John Gambril Nicholson

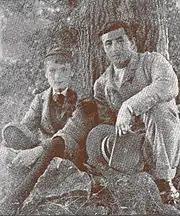
A widely reproduced photograph of Nicholson (right) with Alec Melling, a student to whom he dedicated his second poetry collection, "A Chaplet of Southernwood" (1896).

John Gambril (Francis) Nicholson (1866–1931) was an English school teacher, poet, and amateur photographer. He was one of the Uranians, a clandestine group of British men who wrote poetry idealizing the beauty and love of adolescent boys. As a school master at various boarding schools in England and Wales, Nicholson formed "passionate friendships" with some of his students, and dedicated much of his poetry to favoured students.